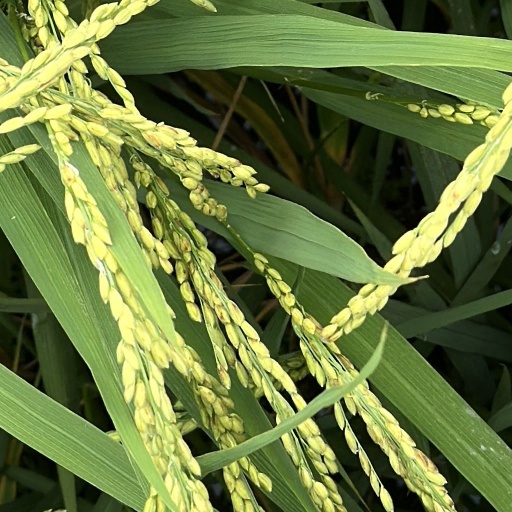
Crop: rice